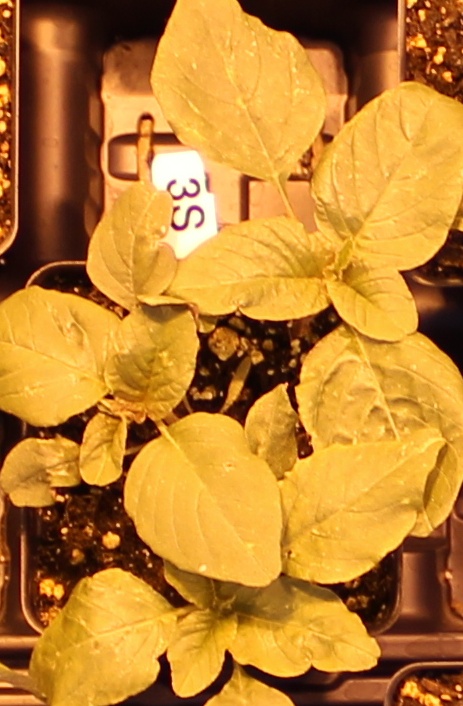
Label: Redroot Pigweed